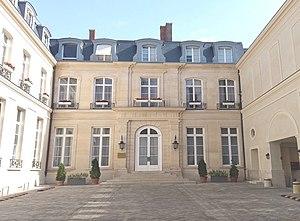
La façade et la cour du Bureau
Le Bureau de représentation de Taipei en France représente les intérêts de Taïwan en France. Malgré le manque de relations diplomatiques avec la France, il fonctionne de facto comme une ambassade. Son équivalent à Taïwan est le Bureau français de Taipei.